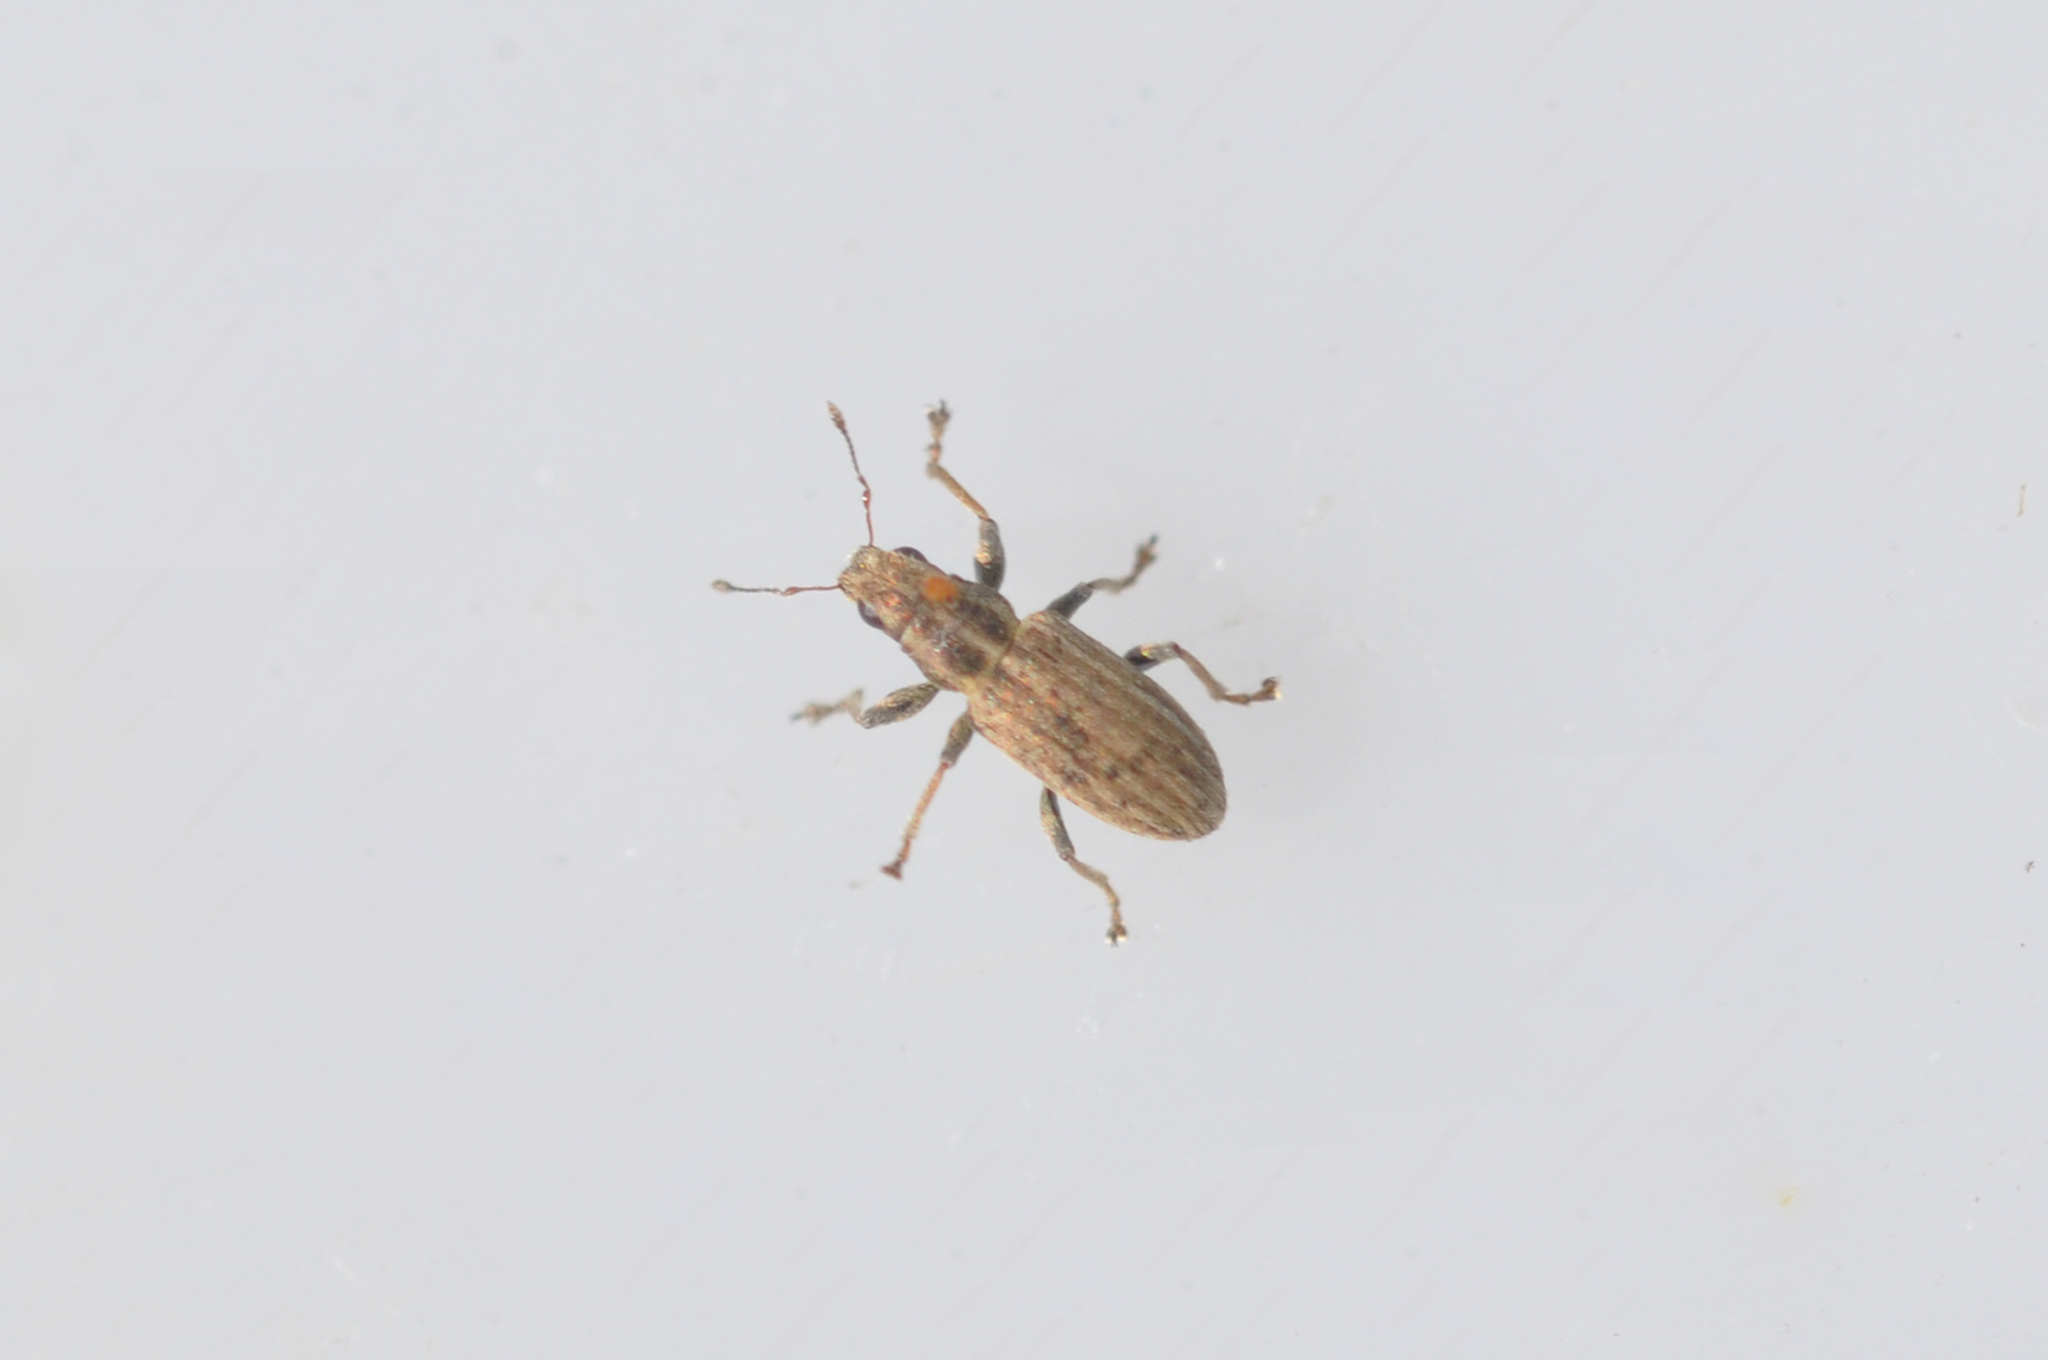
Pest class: pea_leaf_weevil